Glorious Betsy

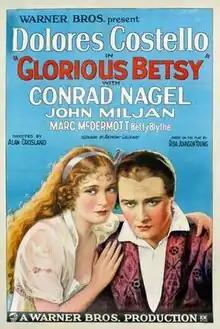
1928 theatrical poster

Glorious Betsy is a 1928 sound part-talkie drama film. In addition to sequences with audible dialogue or talking sequences, the film features a synchronized musical score and sound effects along with English intertitles. The soundtrack was recorded using the Vitaphone sound-on-disc system. The film is based on the 1908 play of the same name by Rida Johnson Young, and it stars Dolores Costello. It was produced by Warner Bros. and nominated for an Academy Award for Best Writing, Adaptation in 1929. The film was directed by Alan Crosland with cinematography by Hal Mohr.